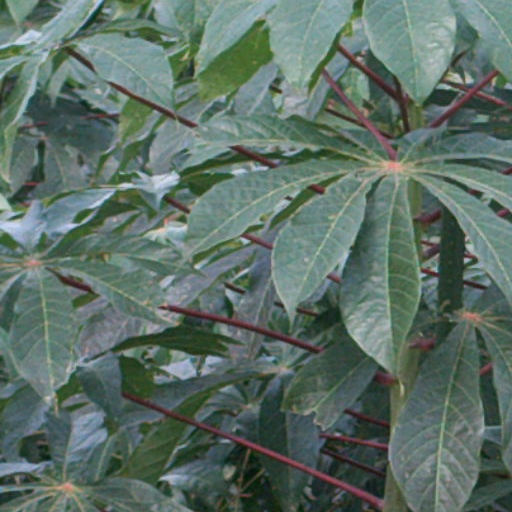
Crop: cassava